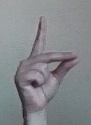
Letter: ta